Anna Green (footballer)

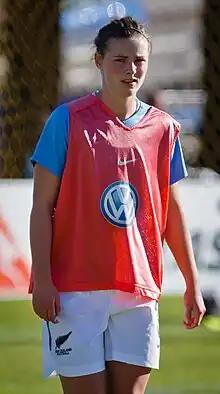

Anna Green (born 20 August 1990), is a former association footballer who played as a Defender. She has also played for Three Kings United (ASB League), Adelaide United and Lokomotive Leipzig (Bundesliga).